Kung Fu Panda: The Dragon Knight

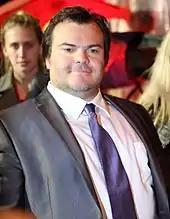
Jack Black (pictured in 2011), served as executive producer for the series and reprised his role as Po rather than Mick Wingert, who voiced the character in "" and "".

During National Panda Day in March 2022, DreamWorks and Netflix announced a new CGI animated "Kung Fu Panda" series with Jack Black reprising his role as Po from the films and serving as executive producer with Peter Hastings ("Pinky and the Brain, The Epic Tales of Captain Underpants") and Shaunt Nigoghossian ("Be Cool, Scooby-Doo!"), while story edited and co-executive produced by "Kipo" writers Chris Amick and Ben Mekler.